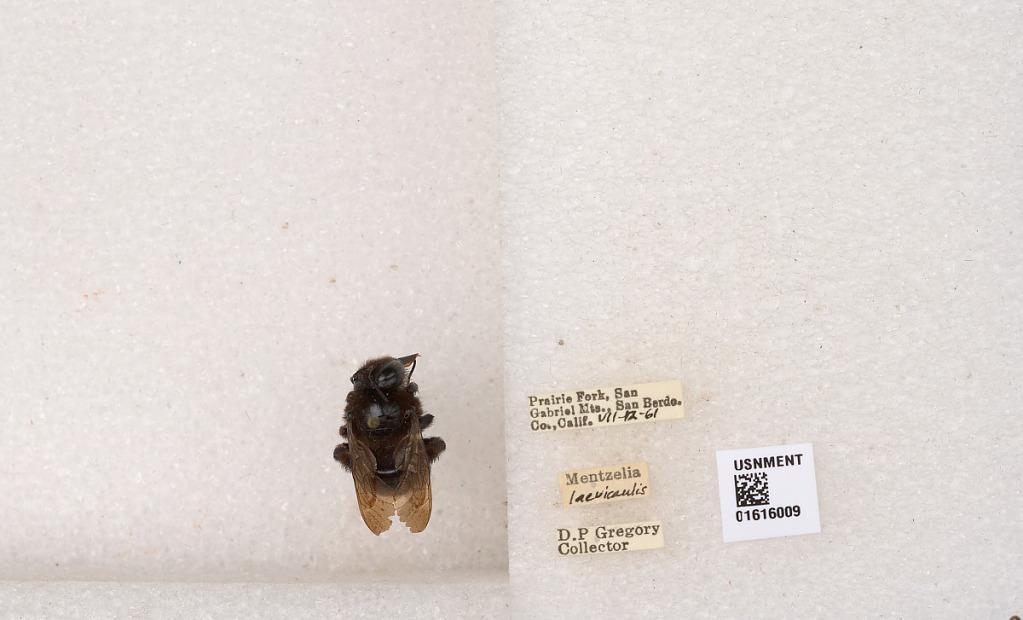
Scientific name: Xylocopa (Notoxylocopa) tabaniformis orpifex Smith
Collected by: D. Gregory
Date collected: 1961-7-12
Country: United States
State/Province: California
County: San Bernardino
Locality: Prairie Fork, San Gabriel Mountains
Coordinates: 34.3167, -117.633